Rosé

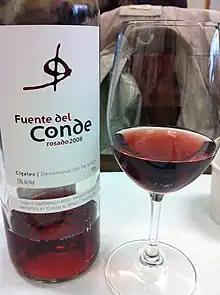
A rosado from the Cigales region

In the Valle d'Aosta DOC, locals refer to the indigenous grape Premetta as a "rosato naturale" due to the extremely thin and lightly pigmented skins of the variety that even with extended maceration can only produce a very pale rosé wine. According to wine experts Joe Bastianich and David Lynch, Valle d'Aosta Premetta rosés are very fruity with strawberry aromas and spicy cinnamon notes.